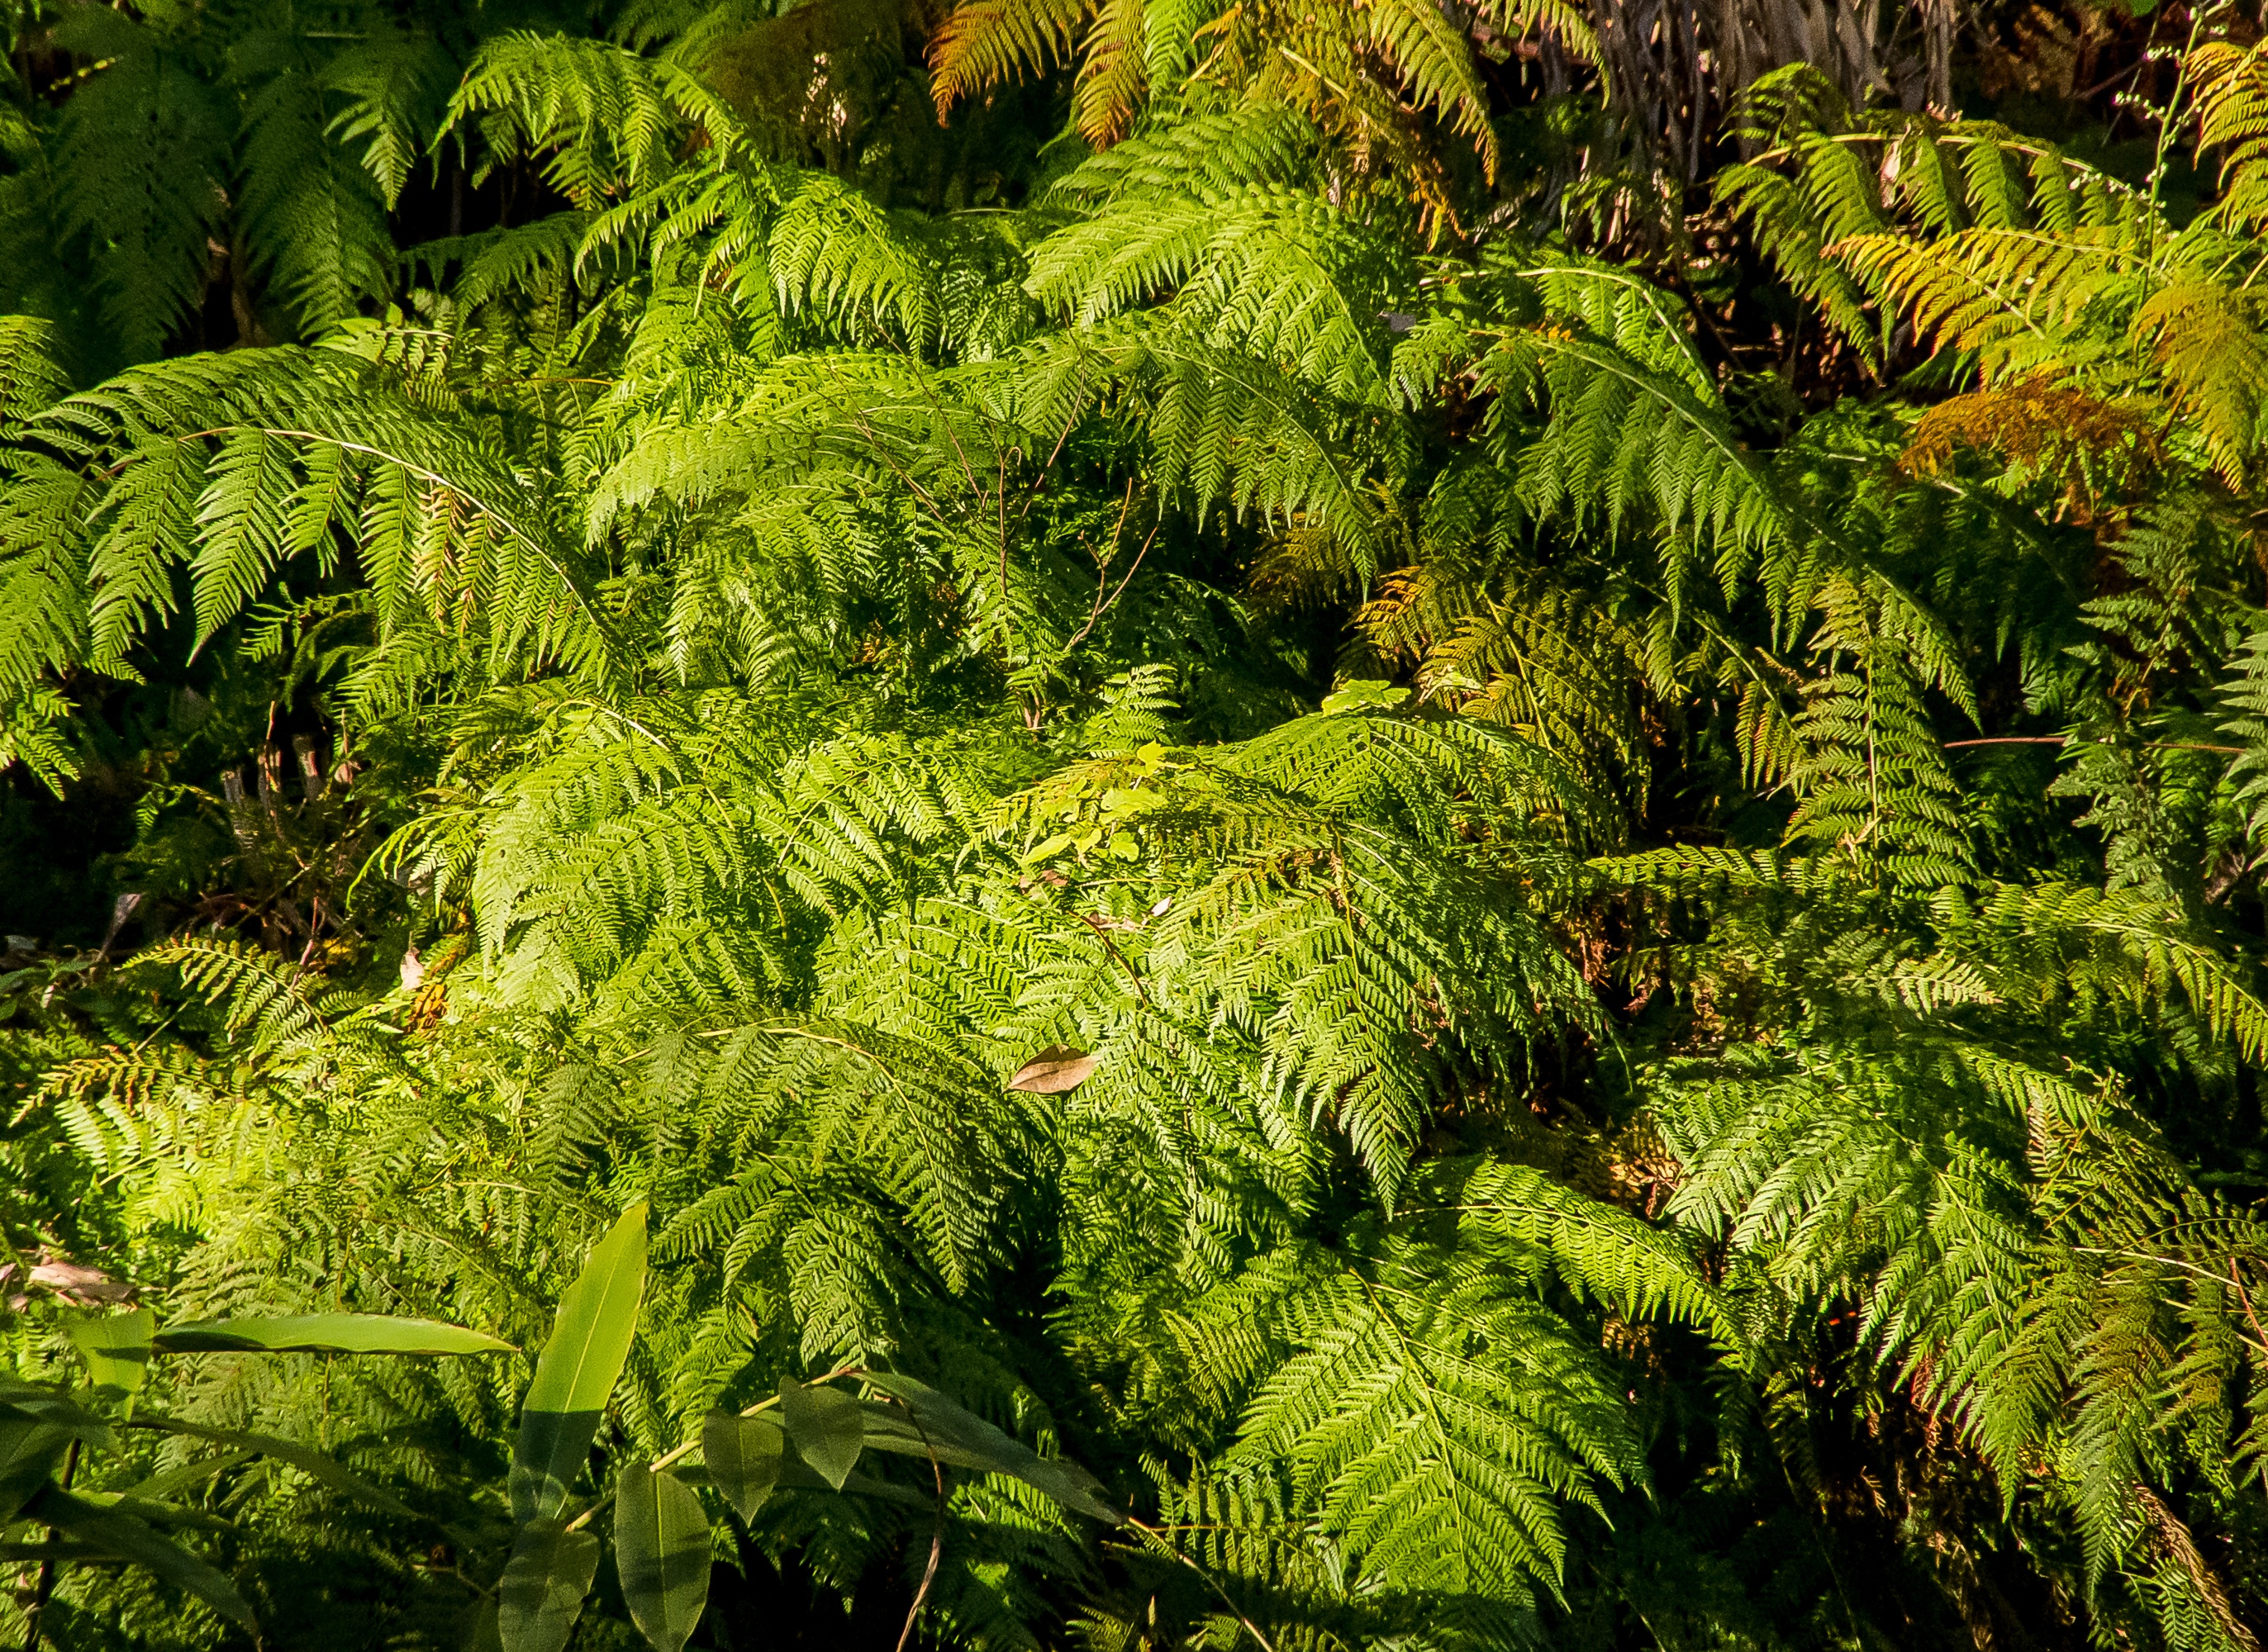
tree, forest, branch, plant, leaf, flower, foliage, green, jungle, lush, botany, fir, fern, australia, spruce, vegetation, shrub, rainforest, ferns, fronds, queensland, mimosa, sub tropical, woody plant, temperate coniferous forest, land plant, ferns and horsetails